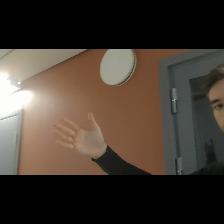
Label: Human